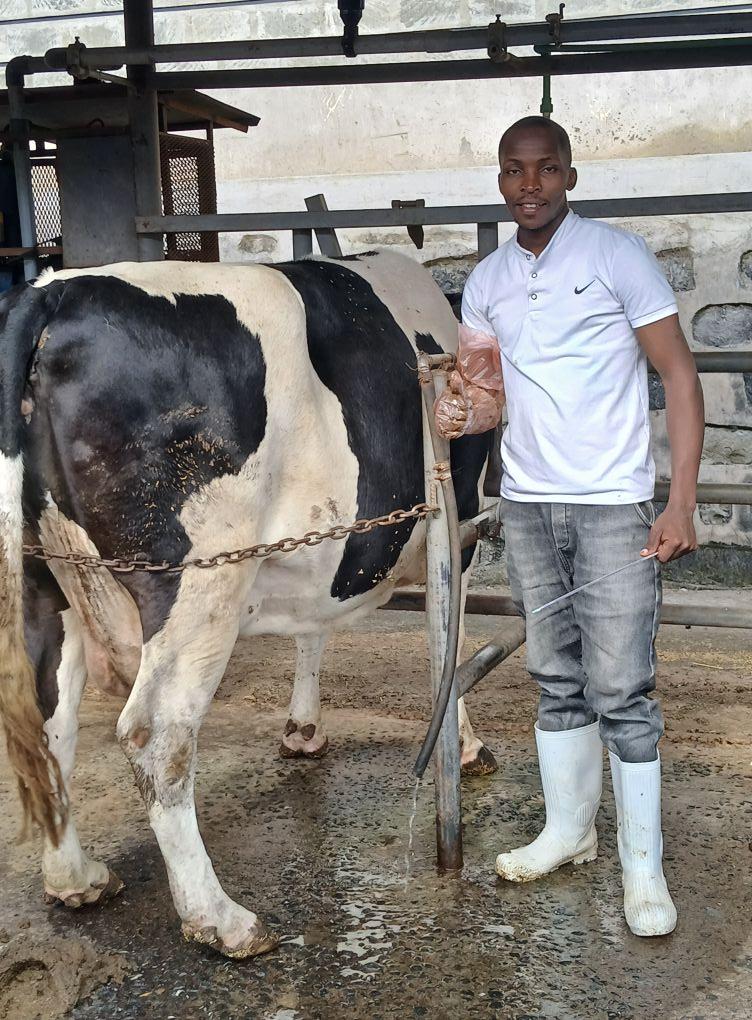
Mwanaume amesimama karibu na ng'ombe mweusi na mweupe. Mwanaume amevaa shati jeupe, suruali ya kijivu na buti nyeupe. Anashikilia kitu mfukoni. Ng'ombe amefungwa kwa mnyororo. Mazingira yanaonekana kama shamba au zizi.